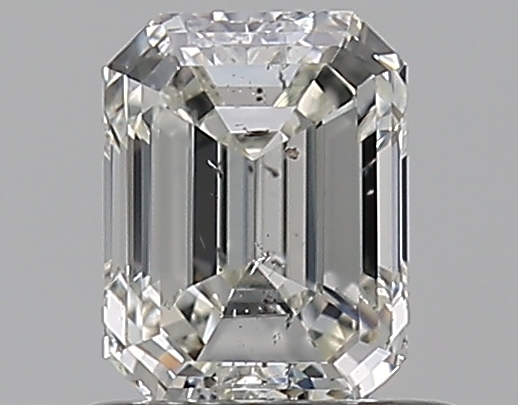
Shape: emerald
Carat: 0.7
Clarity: SI2
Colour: J
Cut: GD
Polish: VG
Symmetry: GD
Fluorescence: N
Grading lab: GIA
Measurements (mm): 5.64 x 4.27 x 3.03